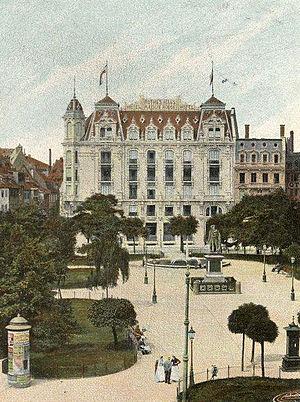
Strassburg i. E. Kleberplatz m. Kleberdenkmal &amp
La place Kléber est la principale place publique du centre-ville de Strasbourg.